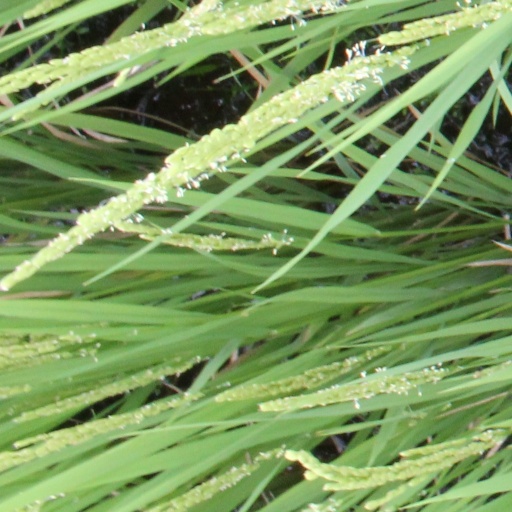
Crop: rice